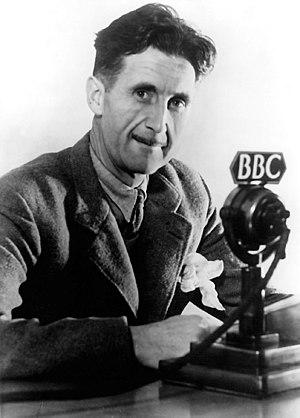
La Ferme des animaux est un roman court de George Orwell, publié en 1945. Découpé en dix chapitres, il décrit une ferme dans laquelle les animaux se révoltent, prennent le pouvoir et chassent les hommes.
Simon Leys, nom de plume de Pierre Ryckmans, est un écrivain, essayiste, critique littéraire, traducteur, historien de l'art, sinologue et professeur d'université de double nationalité belge et australienne, de langue française et anglaise et de confession catholique.